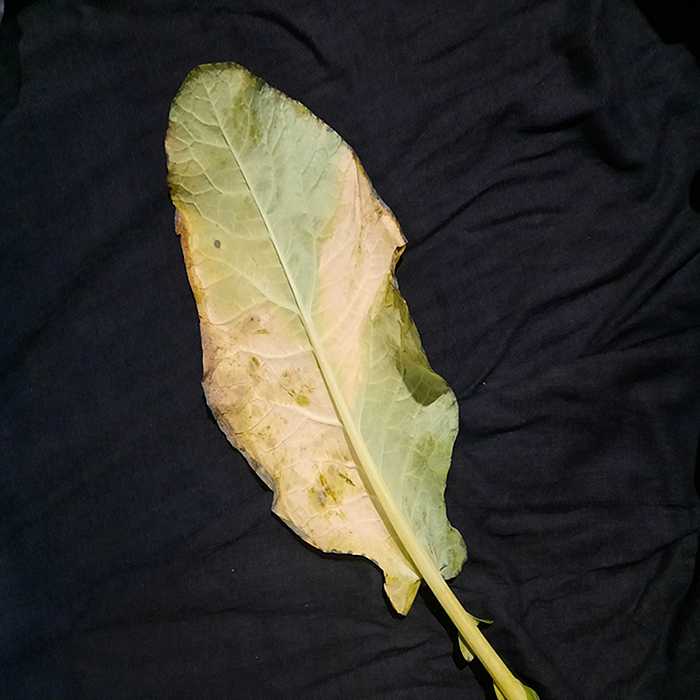
Plant: Cauliflower
Label: Black Rot